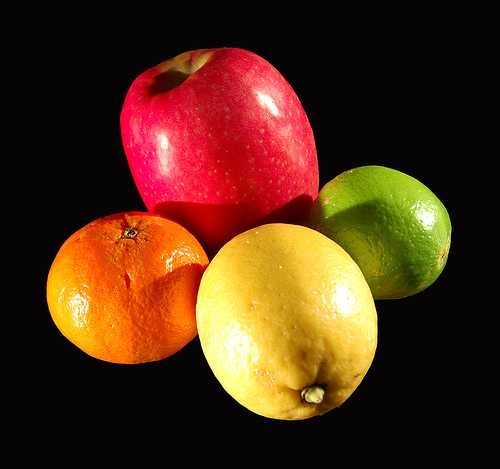
Label: Lemon